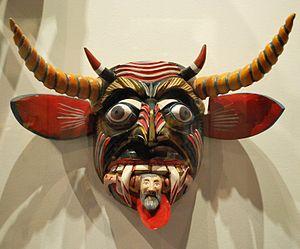
L'art du masque mexicain se réfère à la fabrication et à l'utilisation de masques pour diverses danses et cérémonies traditionnelles au Mexique. Les preuves de fabrication de masques dans le pays s'étendent sur des milliers d'années et constituent une partie bien établie de la vie rituelle au Mexique lorsque les Espagnols sont arrivés. Au début de la période coloniale, les évangélistes profitent des coutumes autochtones de la danse et du masque pour enseigner la religion catholique, bien que les autorités coloniales tentent plus tard de les interdire sans succès. Après l'indépendance, les traditions du masque et de la danse montrent un syncrétisme et elles continuent à évoluer pour prendre de nouvelles formes, illustrant l'histoire du Mexique et de nouvelles formes de culture populaire telles que la lucha libre. La plupart des masques traditionnels sont en bois, d'autres en cuir, en cire, en carton, en papier mâché et en d'autres matériaux. Les représentations communes dans les masques incluent des Européens, des afro-mexicains, des hommes et des femmes âgés, des animaux et le fantastique et le surnaturel, en particulier les démons et le diable.